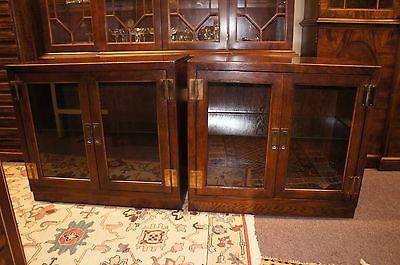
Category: cabinet